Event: Ecuador Earthquake
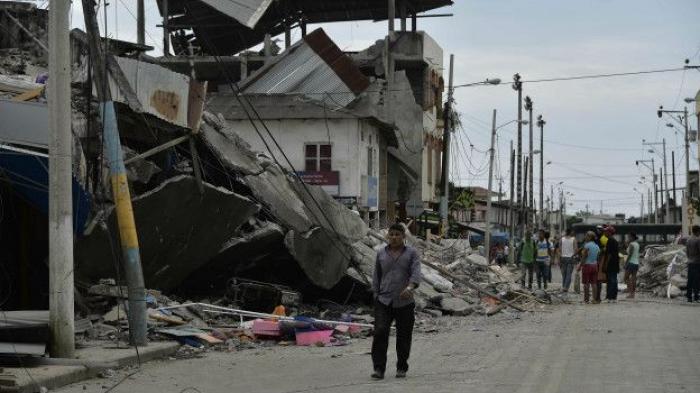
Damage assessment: damage